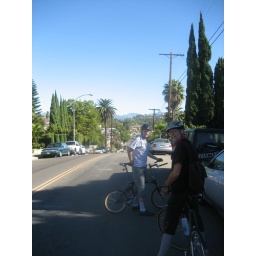
on the way to the start of the rose bowl vintage bike ride. Resplendent in knickers.